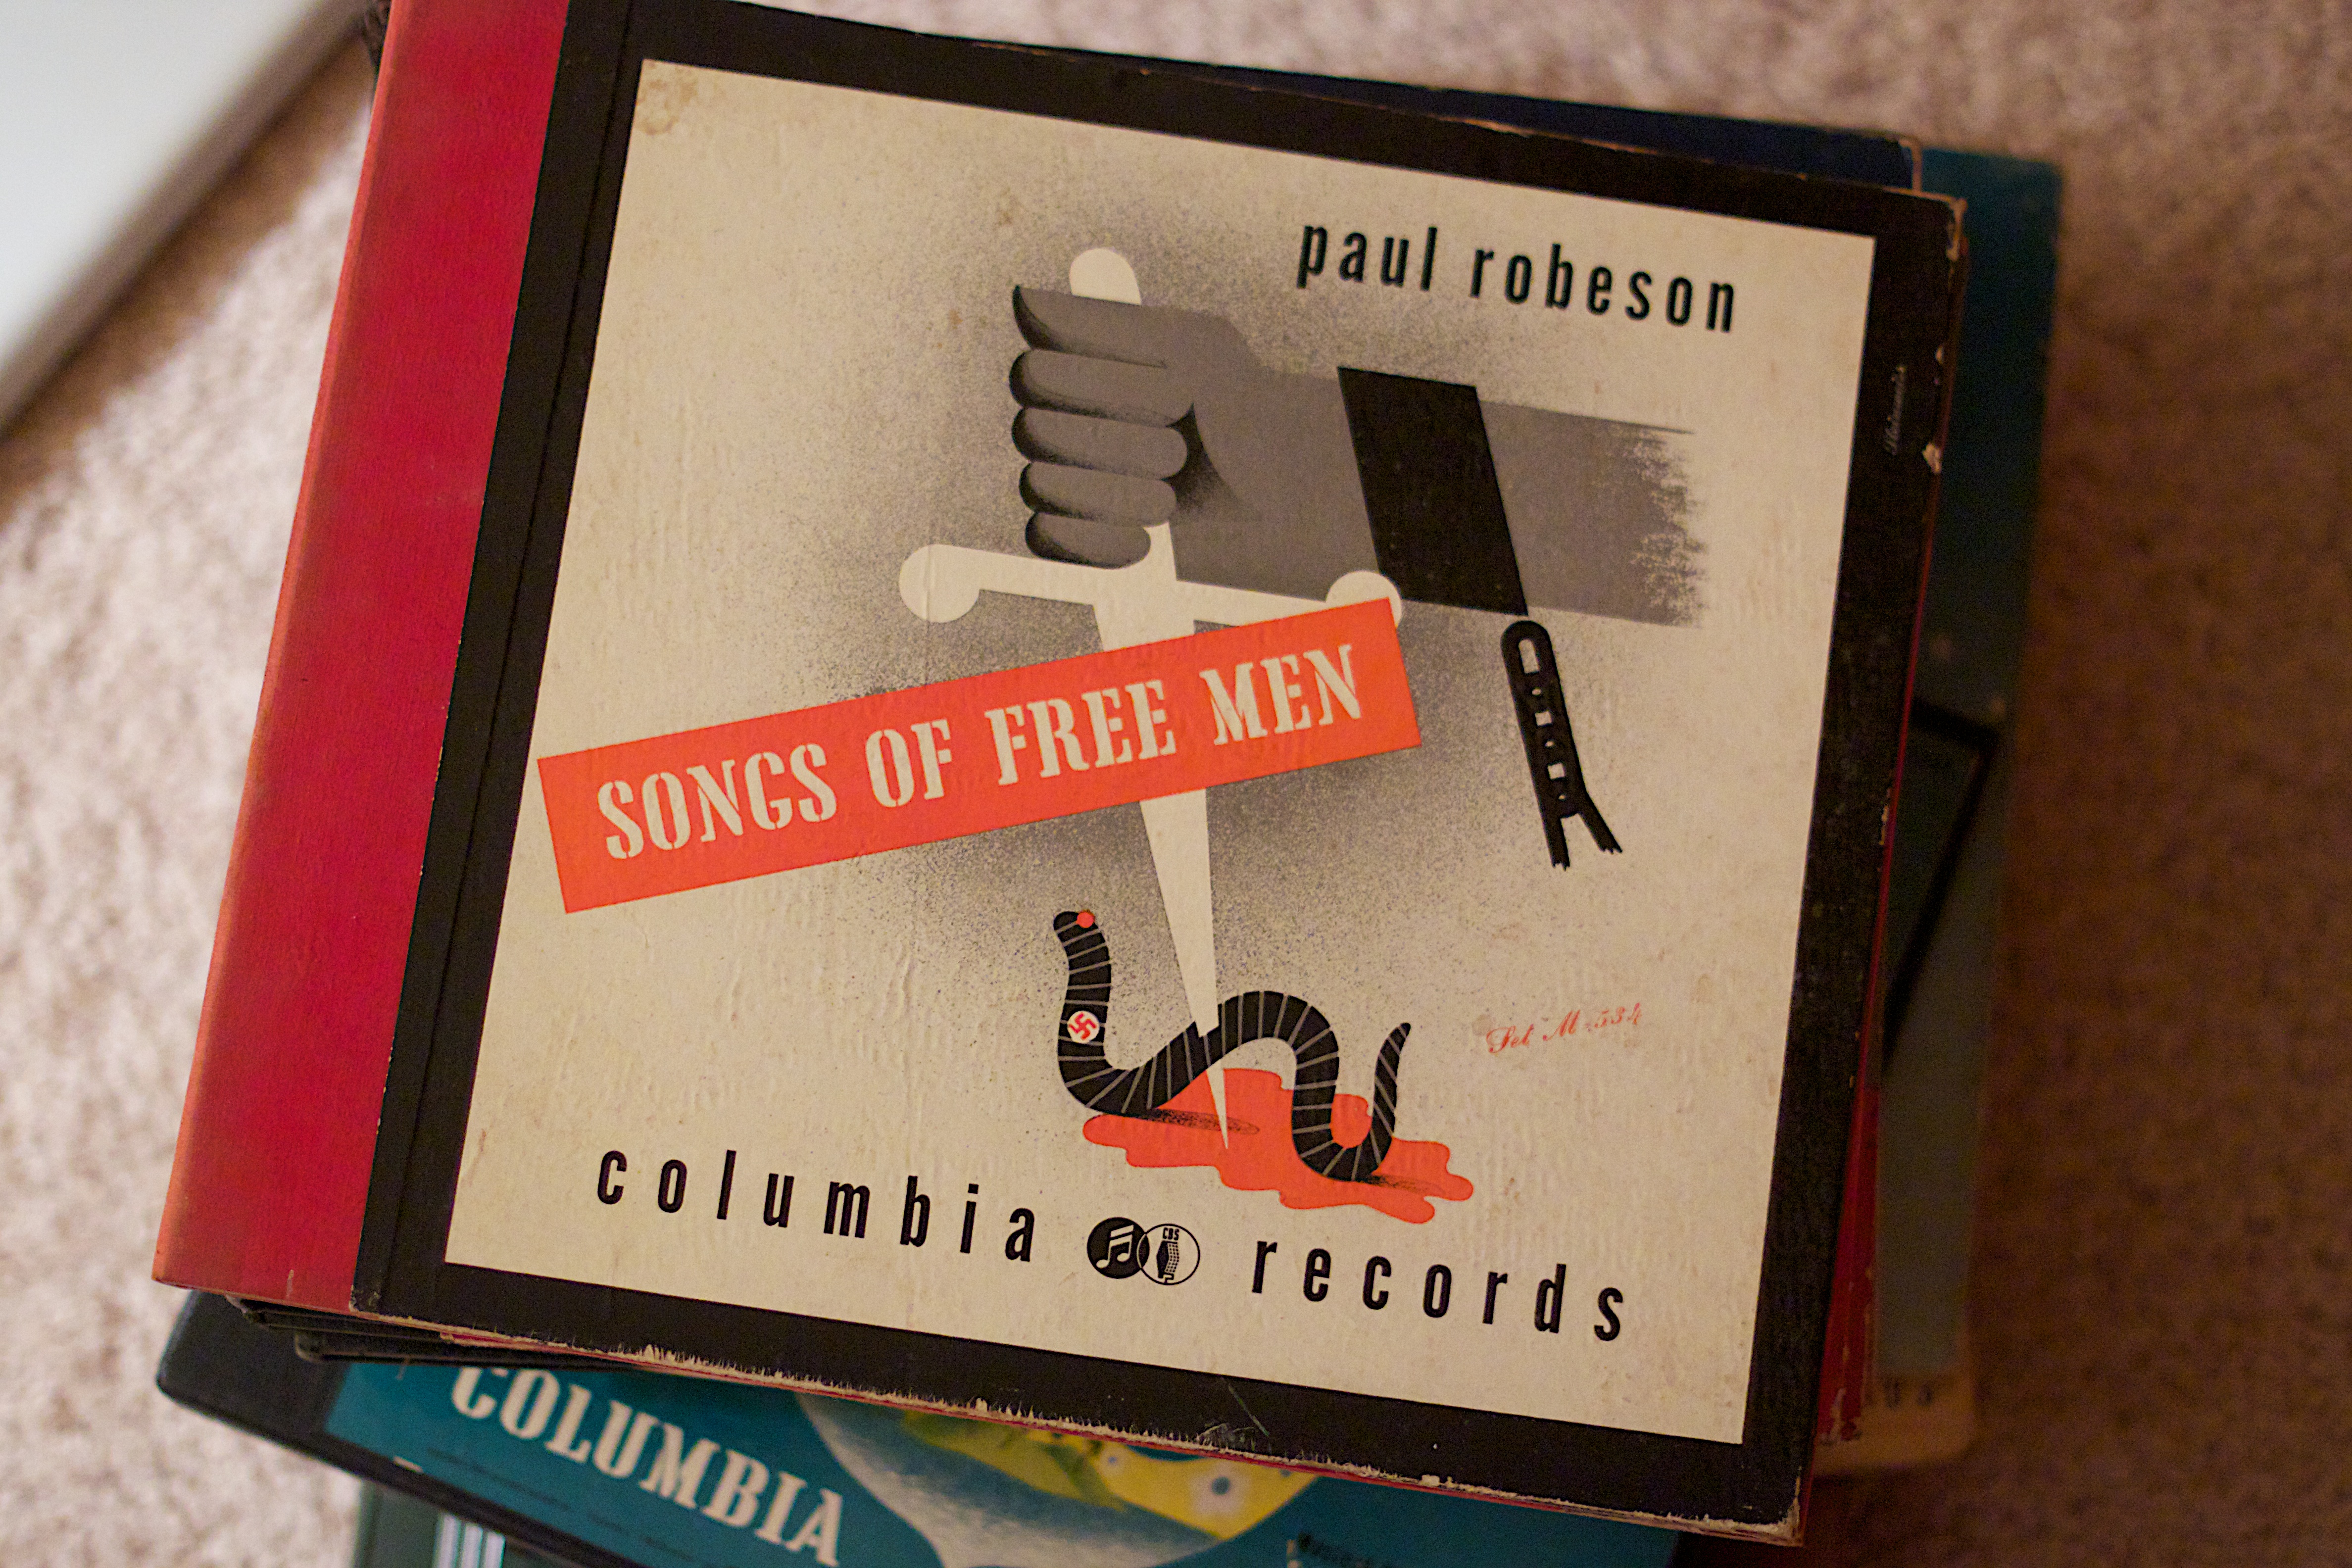
brand, odyssey